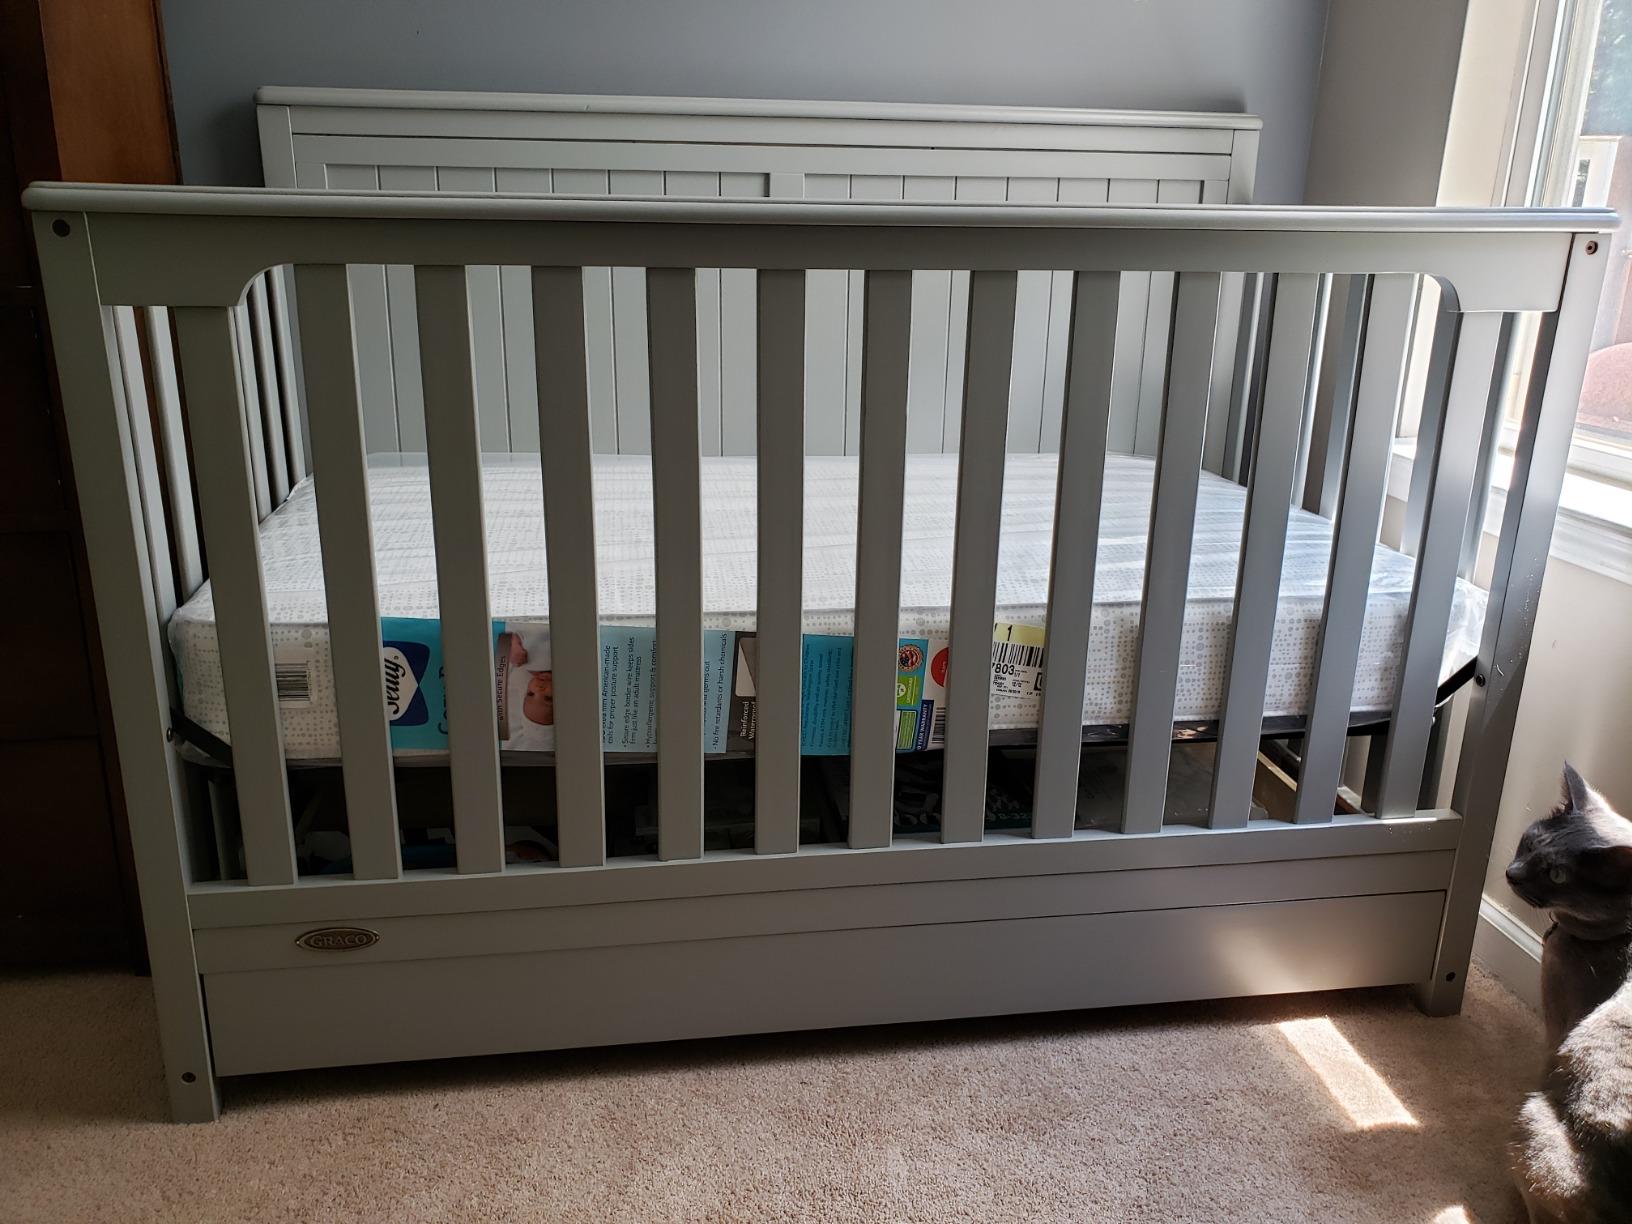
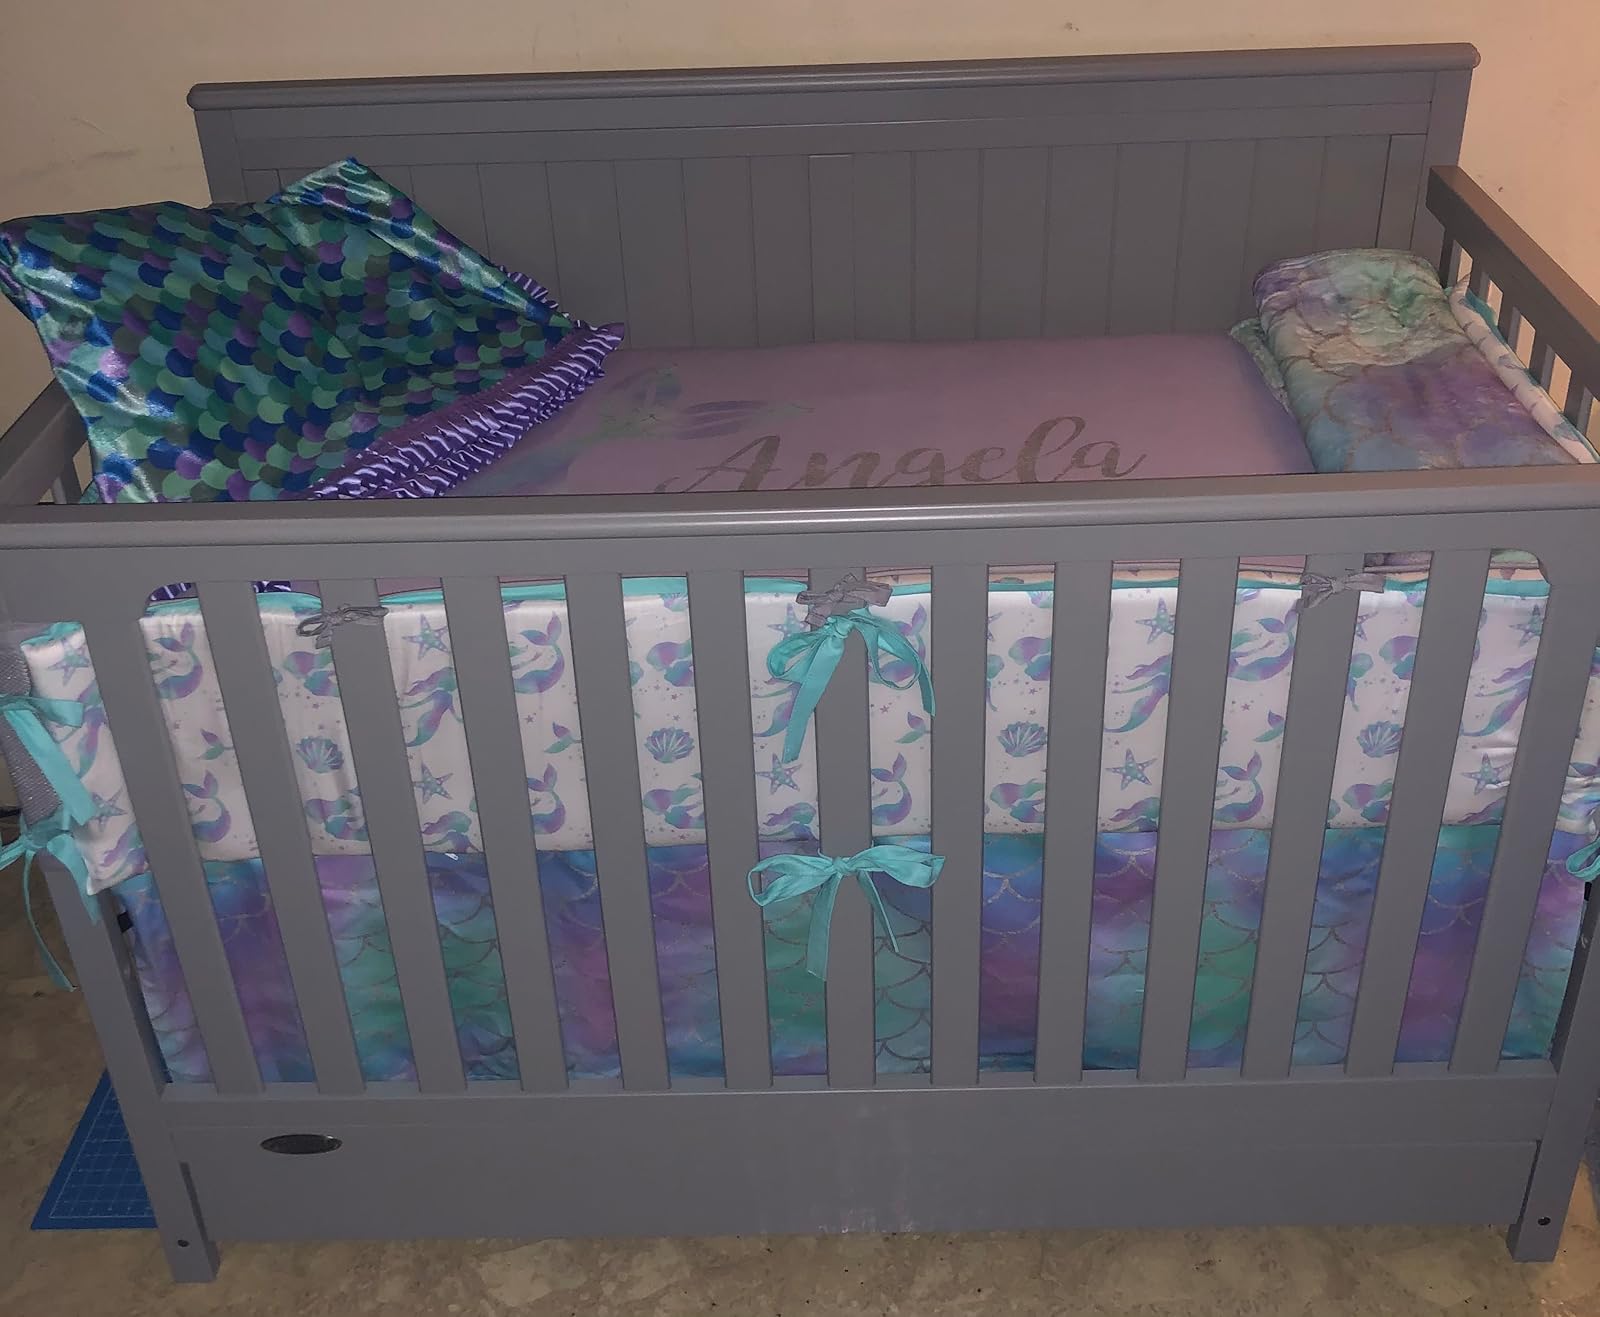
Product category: products_crib
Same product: yes